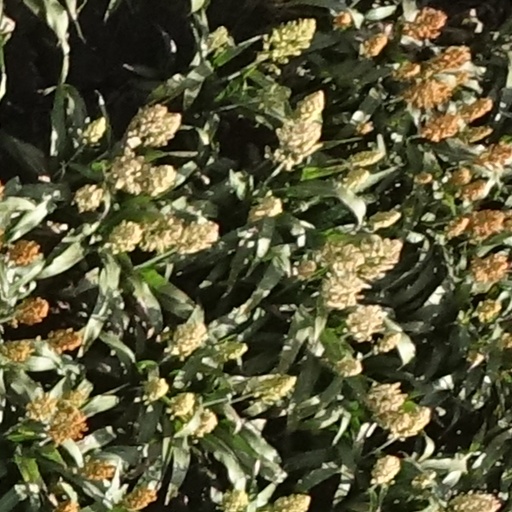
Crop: sorghum